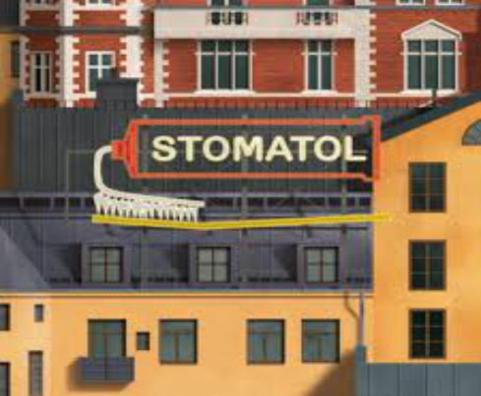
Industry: Necessities